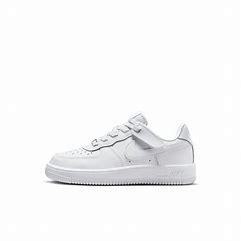
Brand: Nike
Model: Force 1 Easyon